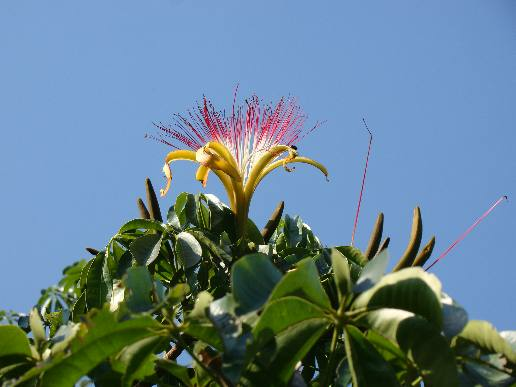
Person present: No